Māngere Bridge (suburb)

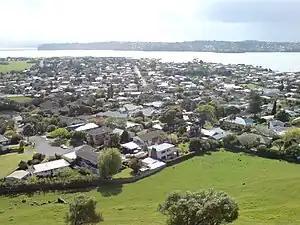

Māngere Bridge is a suburb of Auckland, New Zealand, under the local governance of the Auckland Council. Surrounded by the Manukau Harbour, the area is the most north-western suburb of South Auckland, and is connected to Onehunga in central Auckland by three bridges that cross the Māngere Inlet. Many features of the Auckland volcanic field are found in and around Māngere Bridge, including Māngere Mountain, a feature in the centre of the suburb, and Māngere Lagoon, a volcanic tidal lagoon opposite Puketutu Island in the harbour. The suburb is also home to Ambury Regional Park, a working farm and nature sanctuary run by Auckland Council, that connects to the Kiwi Esplanade and Watercare Coastal walkways.